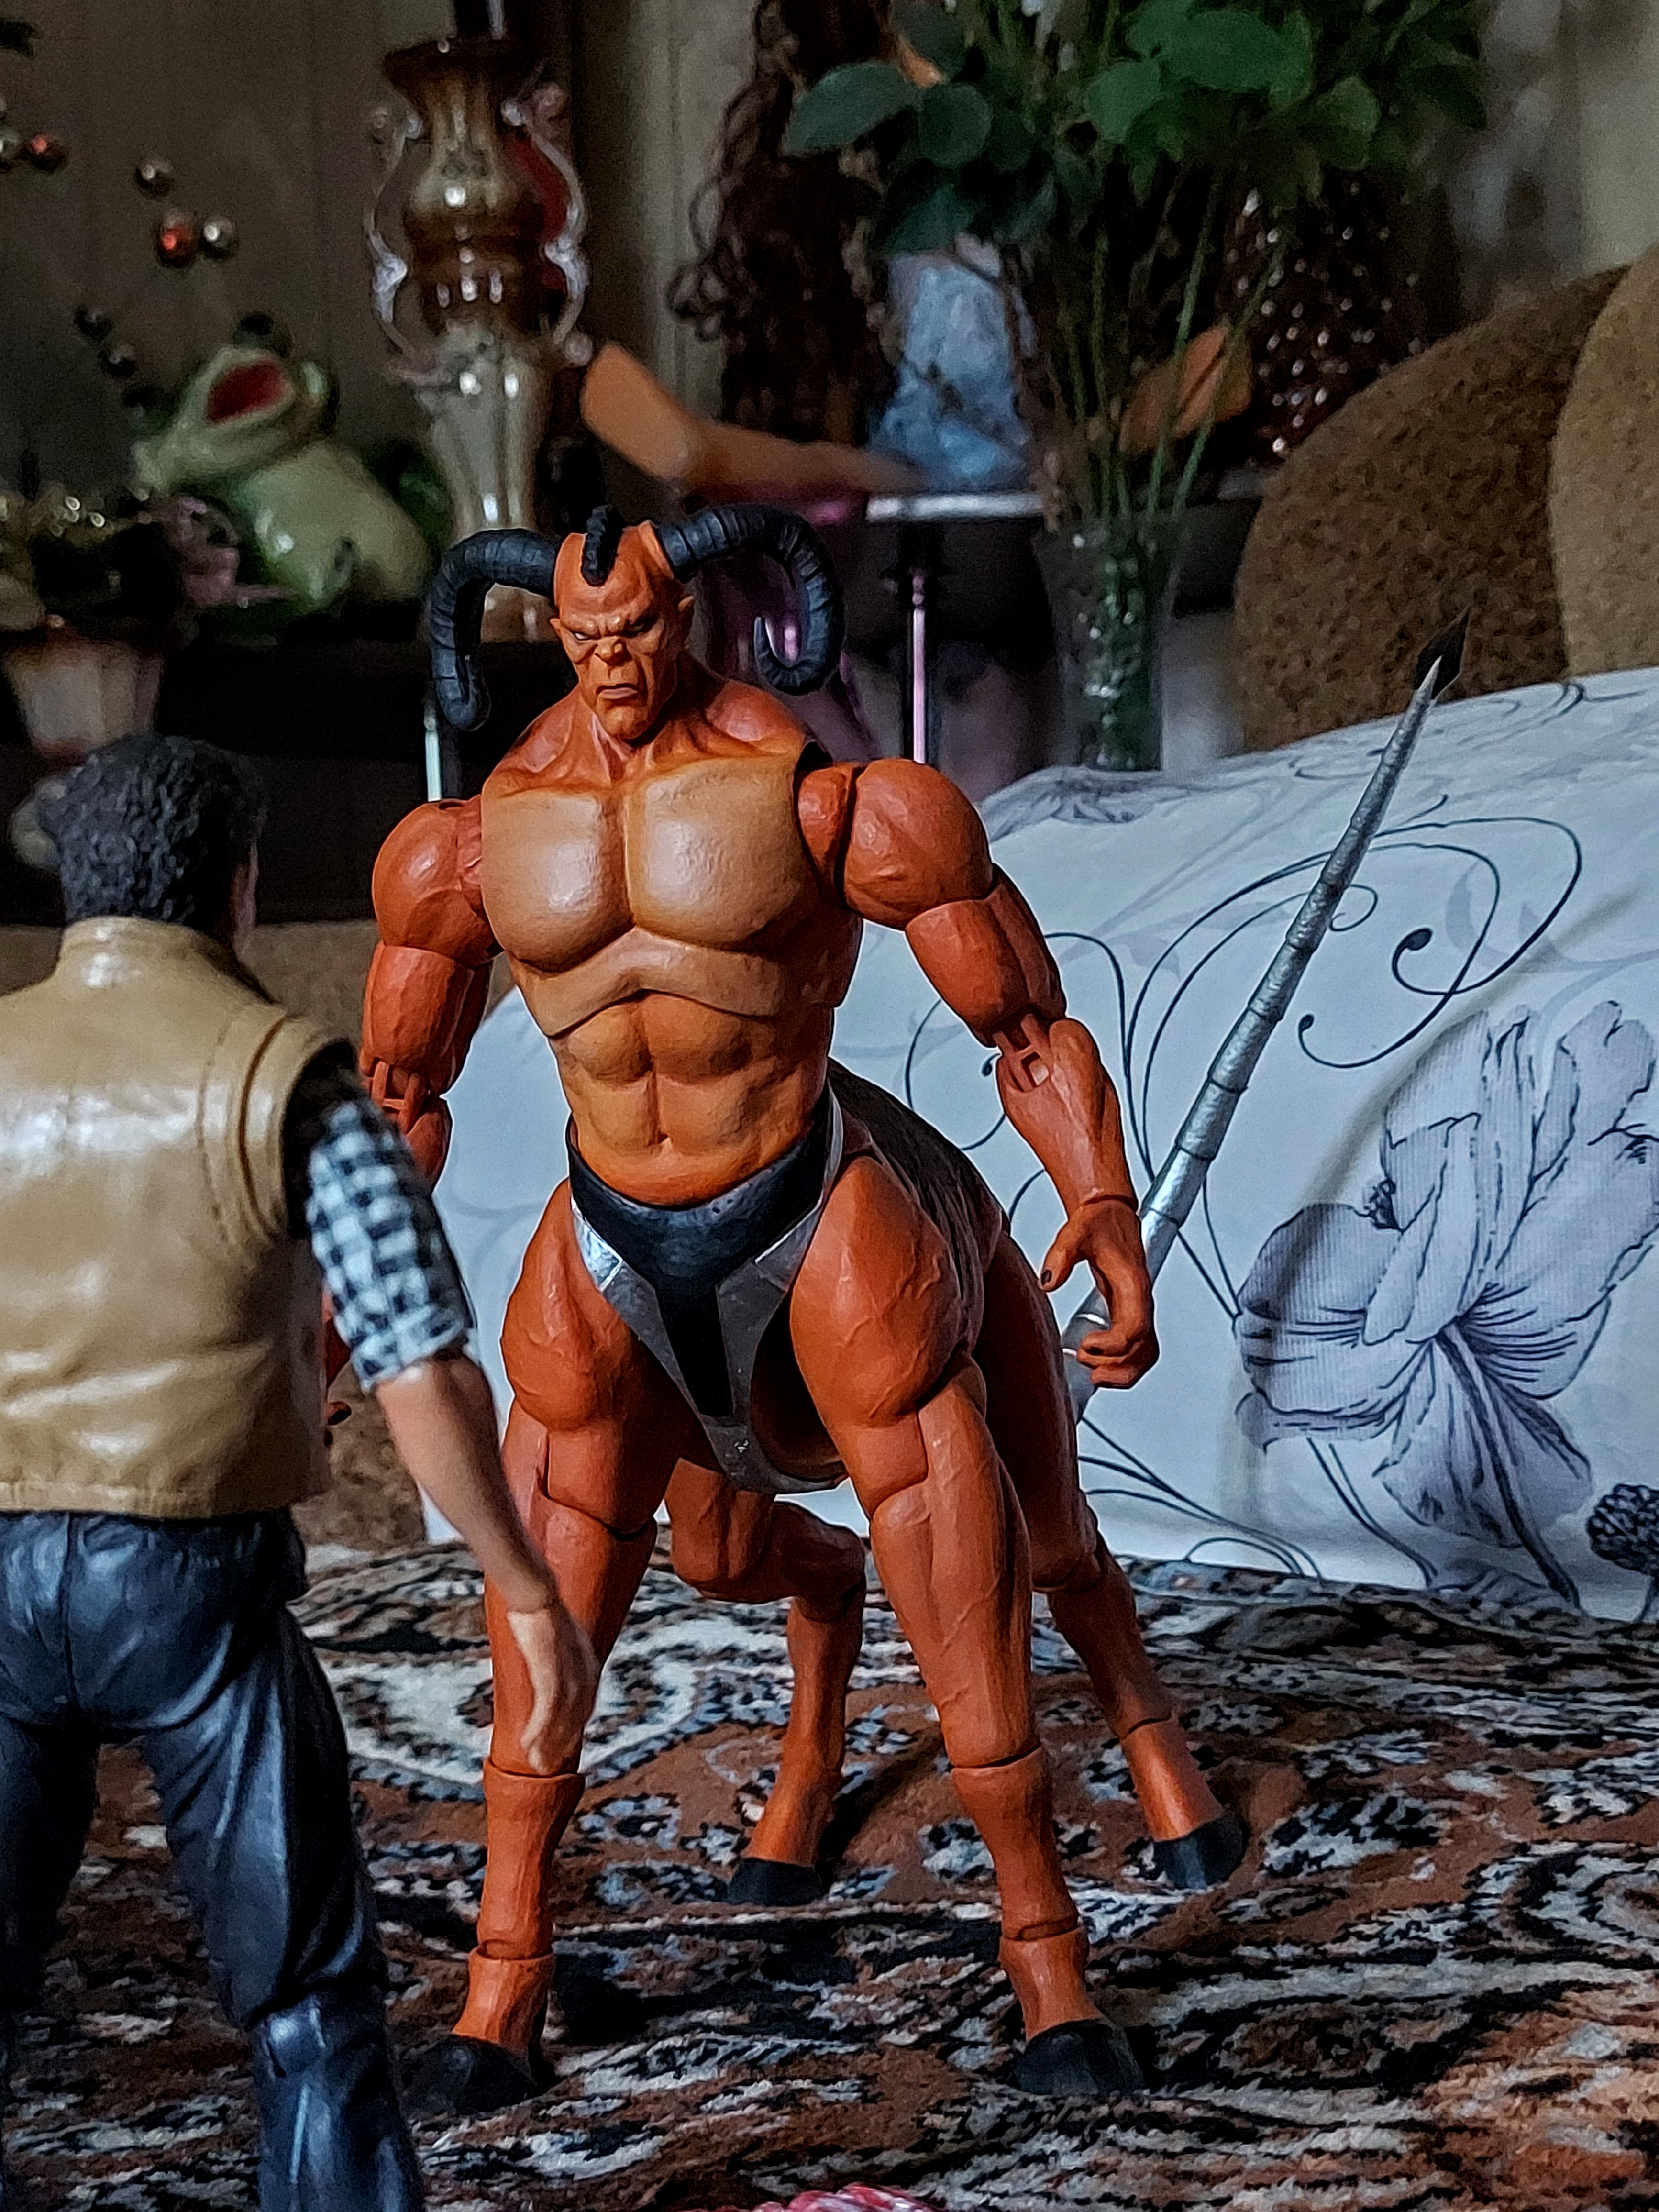
Shokan, storm, collectibles, warrior, fighter, action, figure, flowerpot, plant, bodybuilder, thigh, chest, art, houseplant, bodybuilding, toy, Barechested, underpants, wrestling, event, human leg, trunk, shorts, contact sport, fictional character, action figure, abdomen, flesh, fiction, competition event, undergarment, briefs, entertainment, illustration, metal, visual arts, costume, physical fitness, combat sport